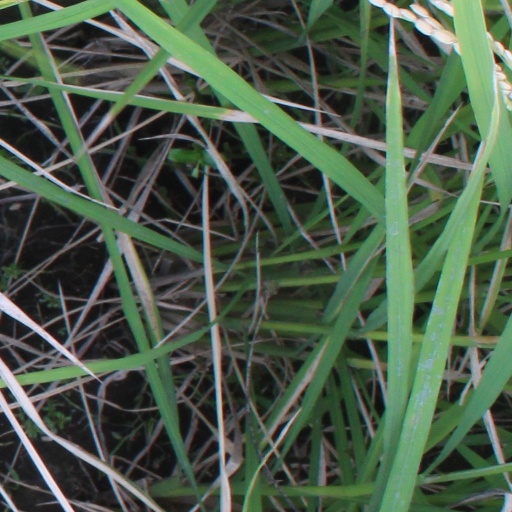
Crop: rice